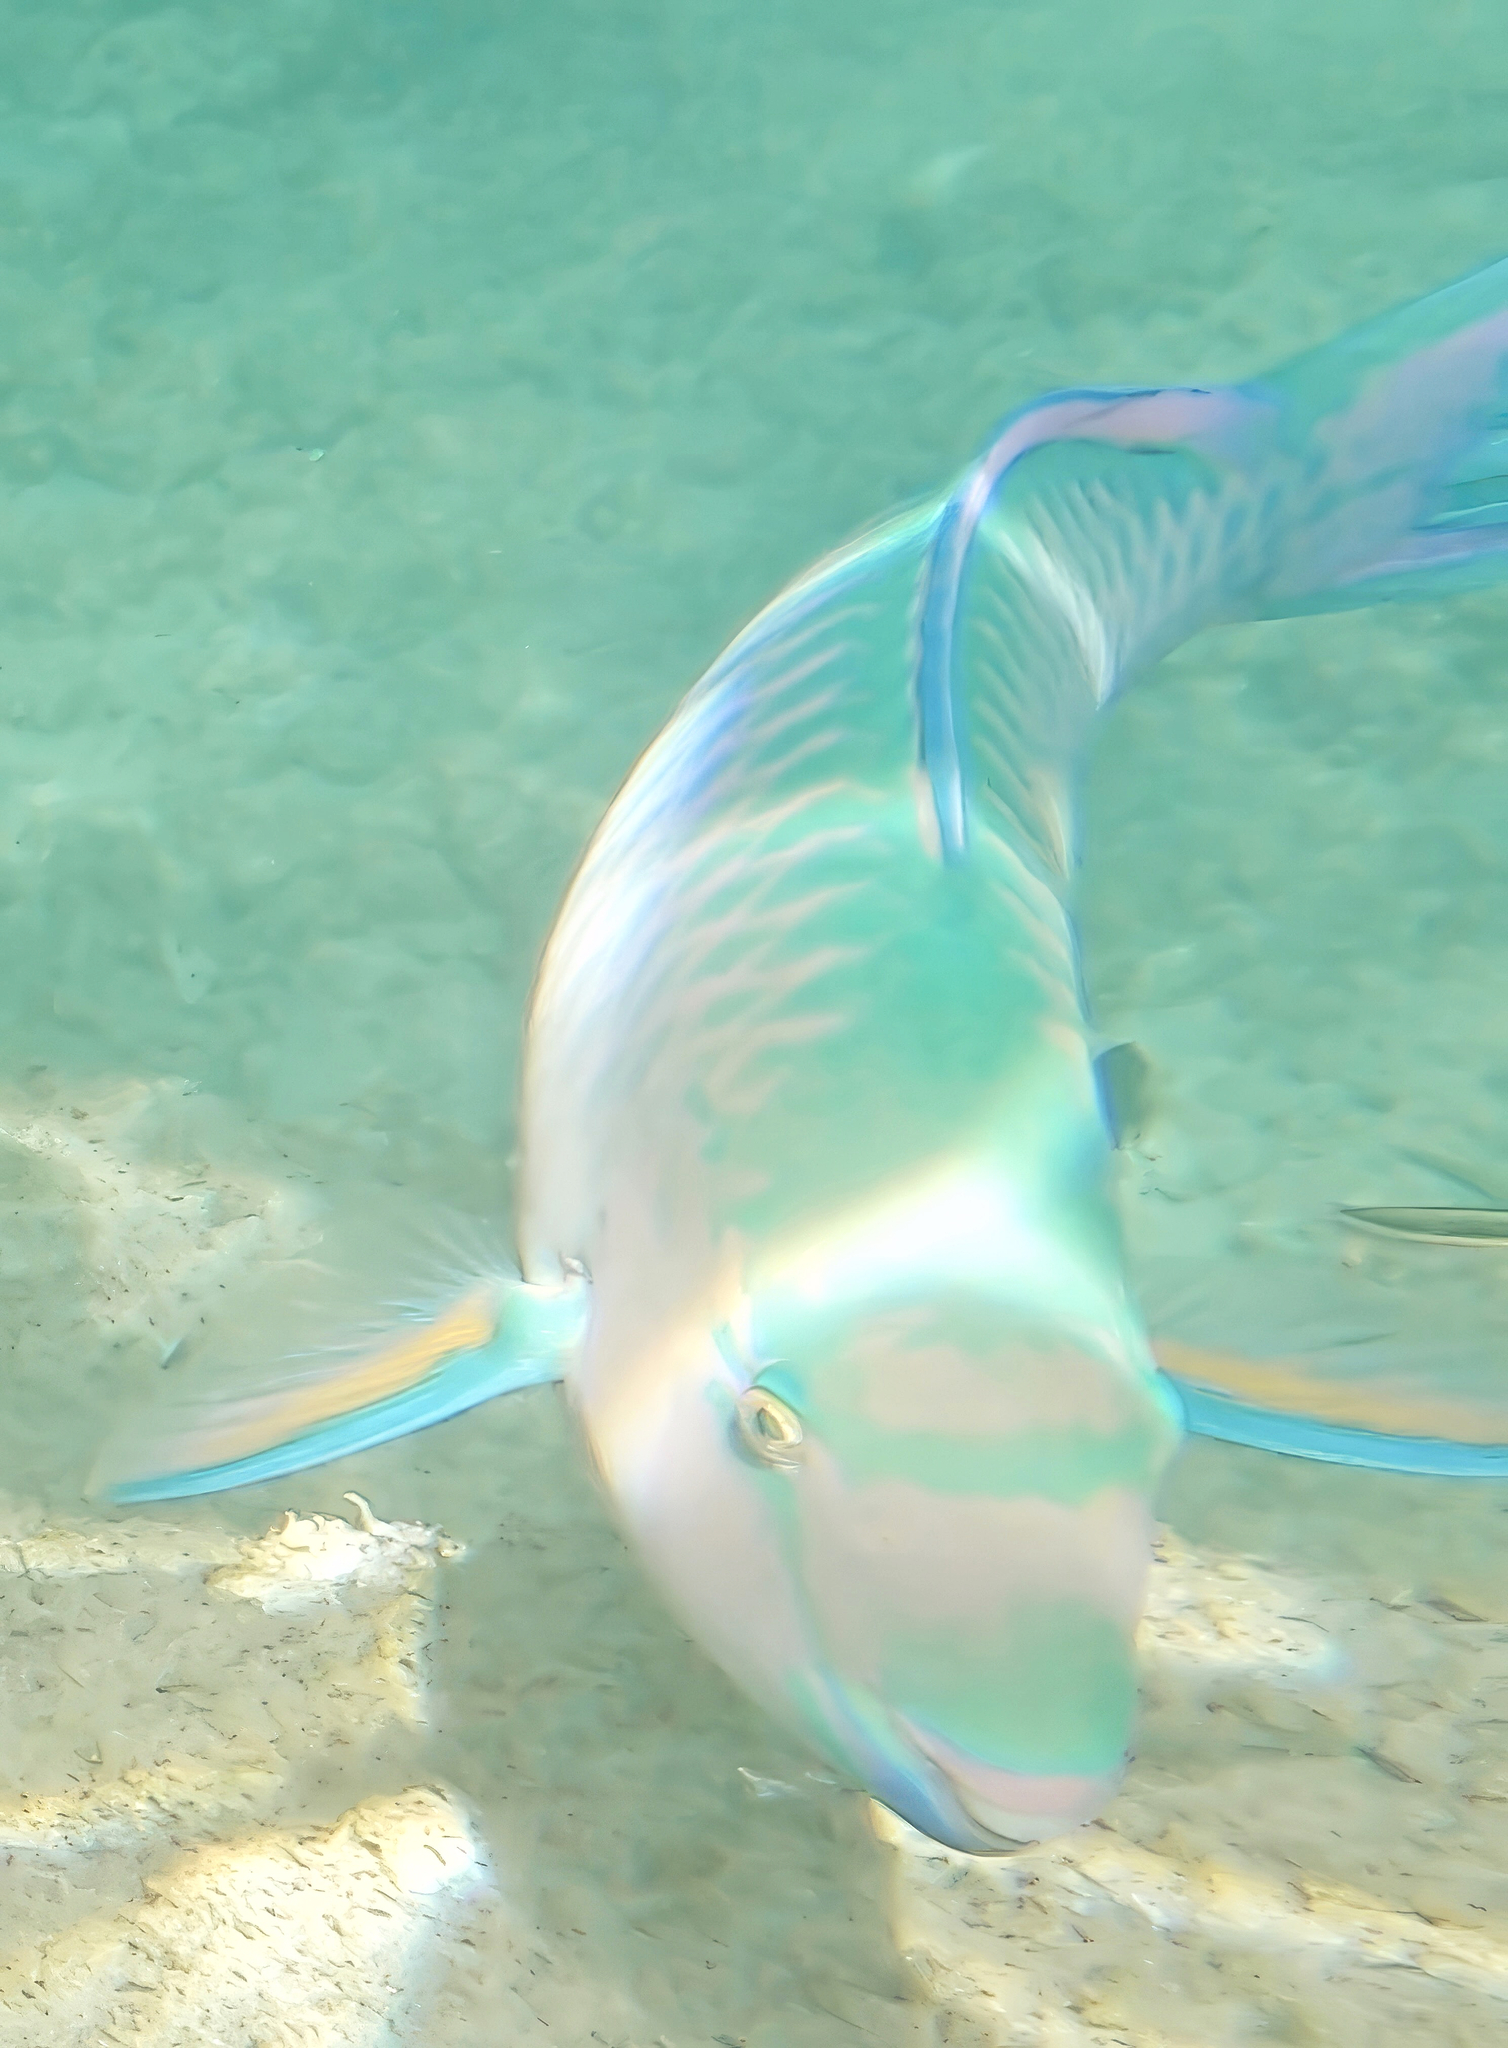
Scarus ghobban (Blue-barred Parrotfish)